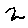
Label: 2